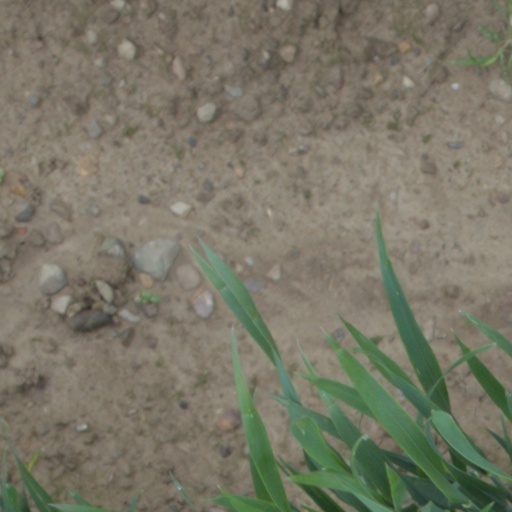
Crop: wheat